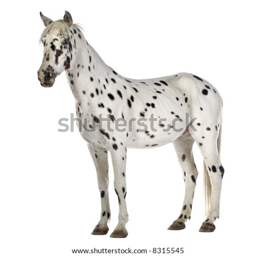
horse in front of a white background #